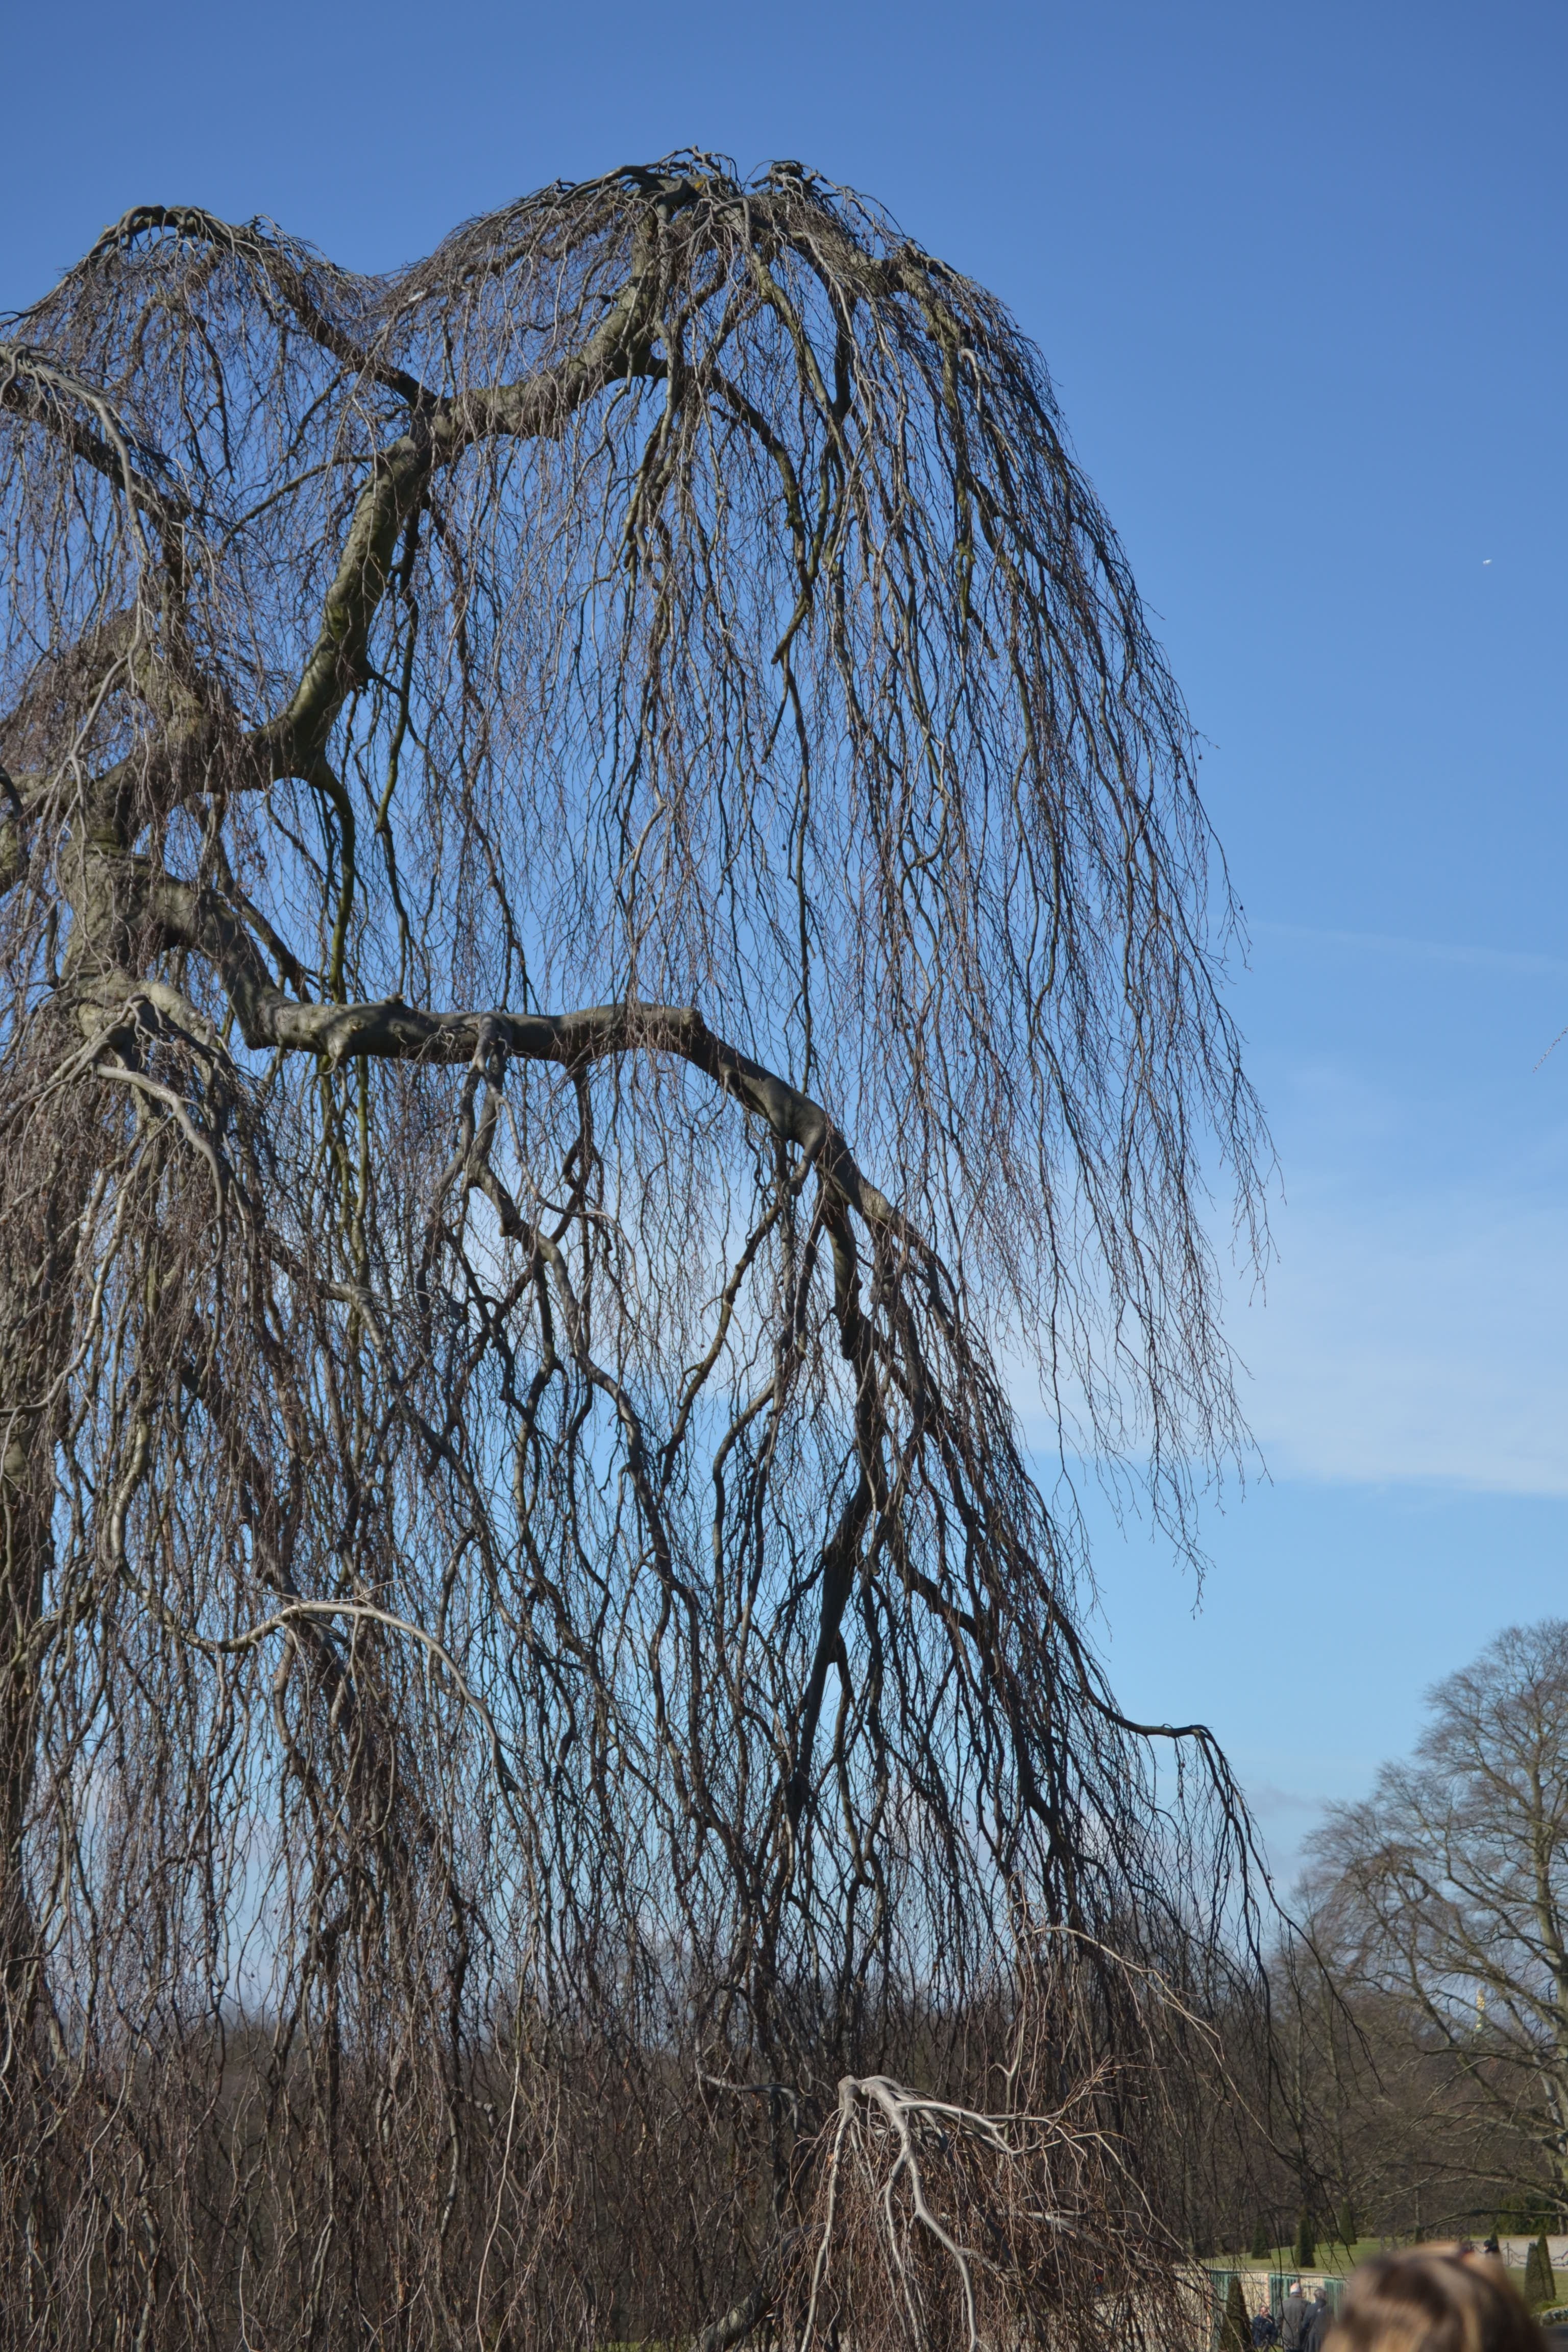
tree, nature, grass, wilderness, branch, winter, plant, flower, wind, pasture, rural area, sanssouci, weeping willow, hanging branches, woody plant, potsdam castle